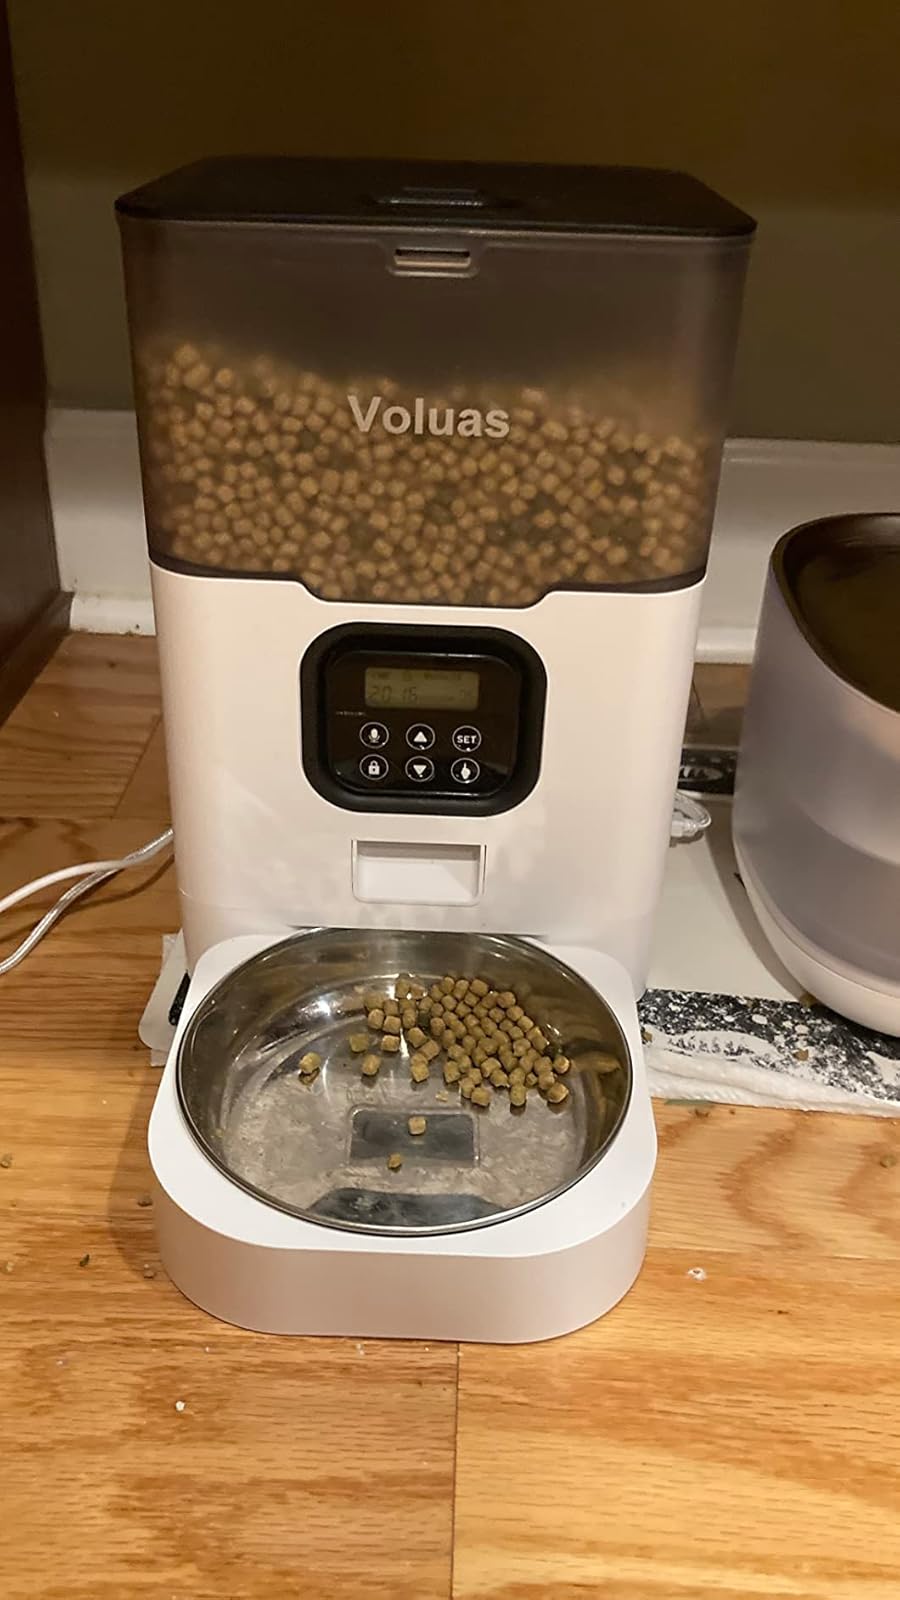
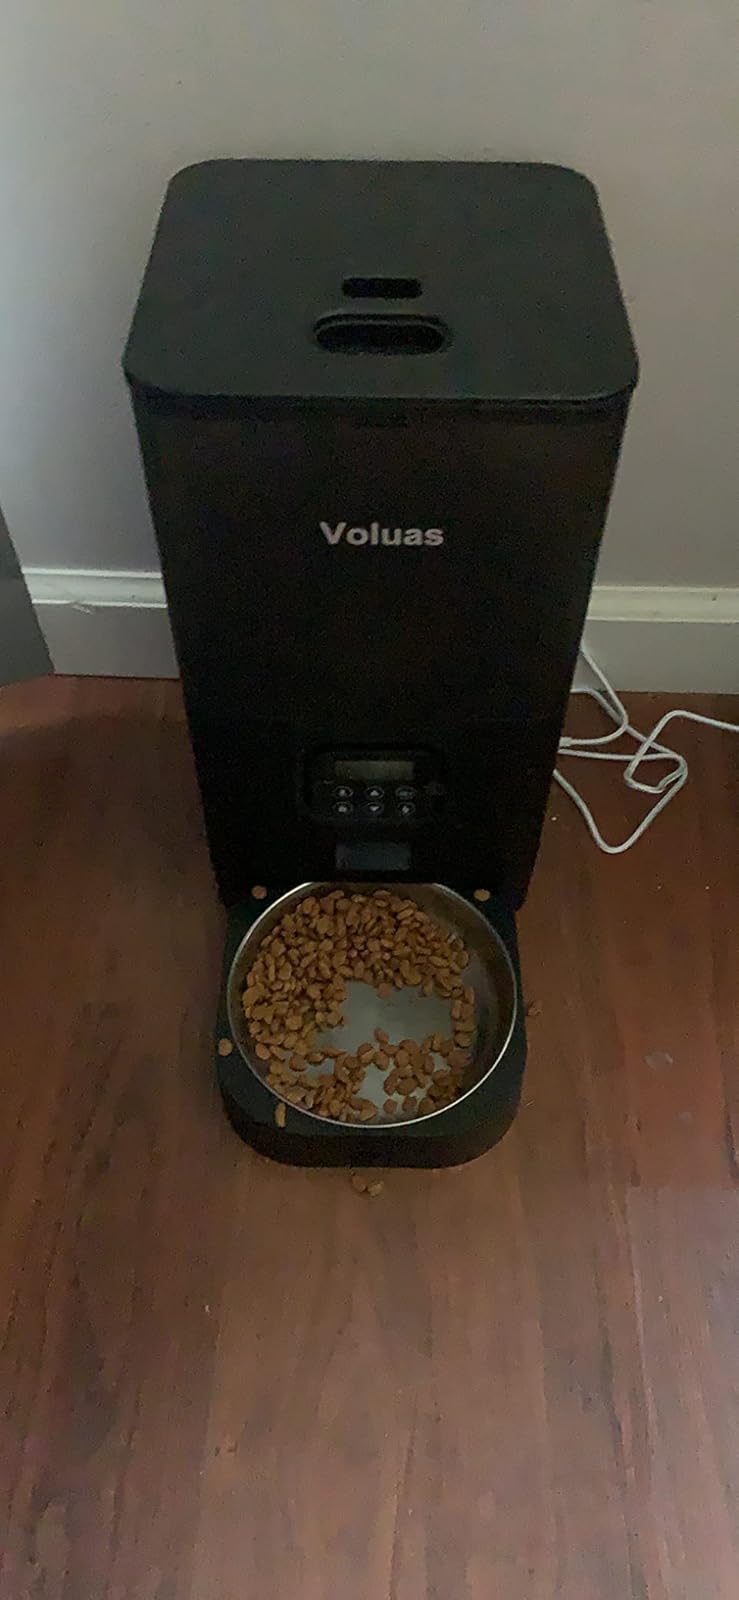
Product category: items_feeder
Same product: no